W. H. Browne

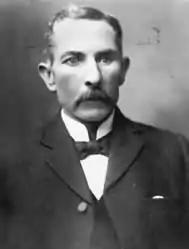

William Henry Browne (13 September 1846 – 12 April 1904), known as W. H. Browne or Billy Browne, was a gold miner and member of the Queensland Legislative Assembly.